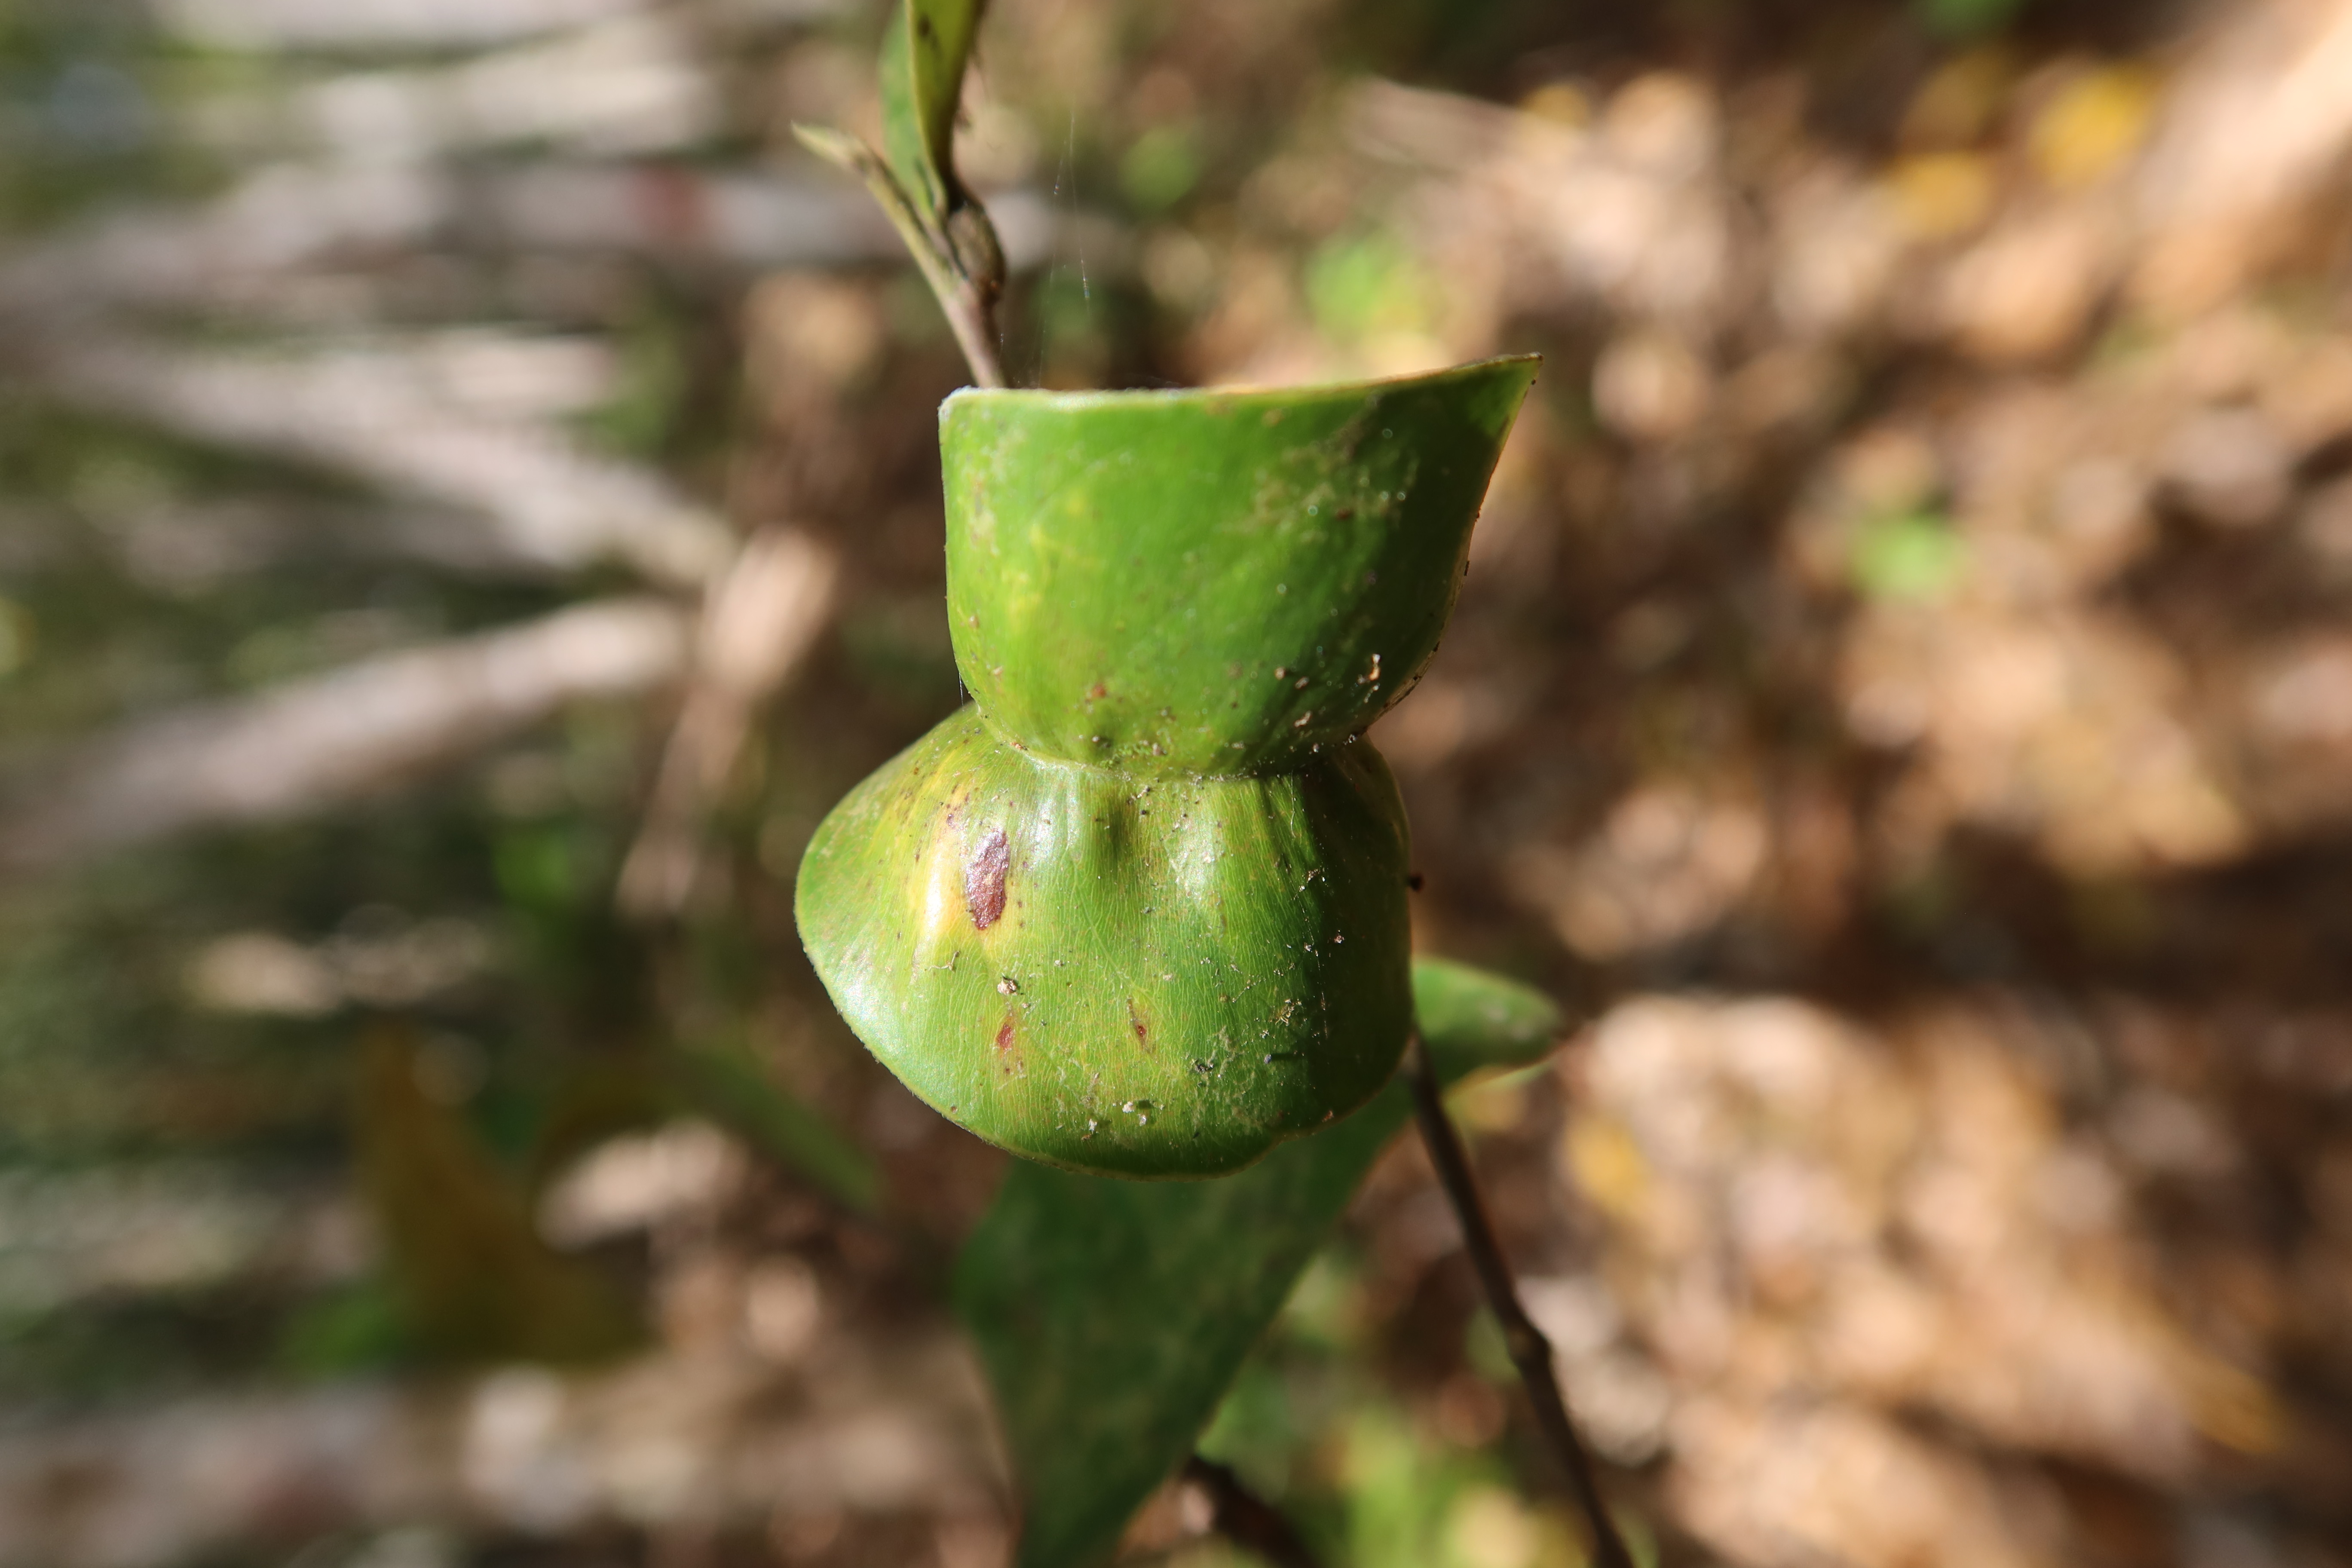
Label: Mosaic Viruses